Masataka Mikami

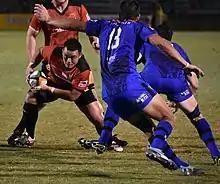
Mikami in 2018

is a Japanese rugby union player. He was named in Japan's squad for the 2015 Rugby World Cup.